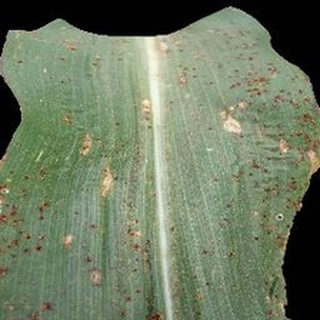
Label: corn_common_rust